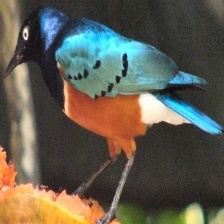
Species: SUPERB STARLING
Scientific name: LAMPROTORNIS SUPERBUS